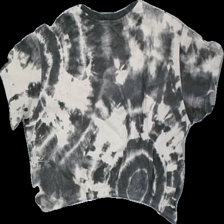
View: back
Type: T-shirt
Category: Children
Brand: H&M
Colors: Beige, Grey, Pink
Material: ?
Pattern: Other
Cut: Cropped
Size: 146
Season: All
Stains: Minor
Damage: fläckar
Damage location: top right
Price range: <50
Recommended usage: Reuse
Description: tie-dye t-shirt med text, kort, små fläckar fram